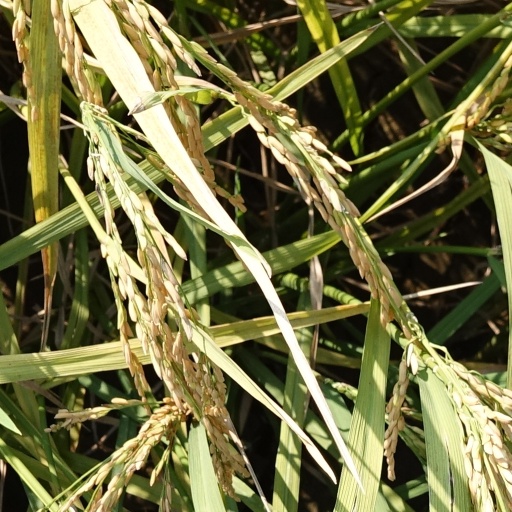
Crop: rice